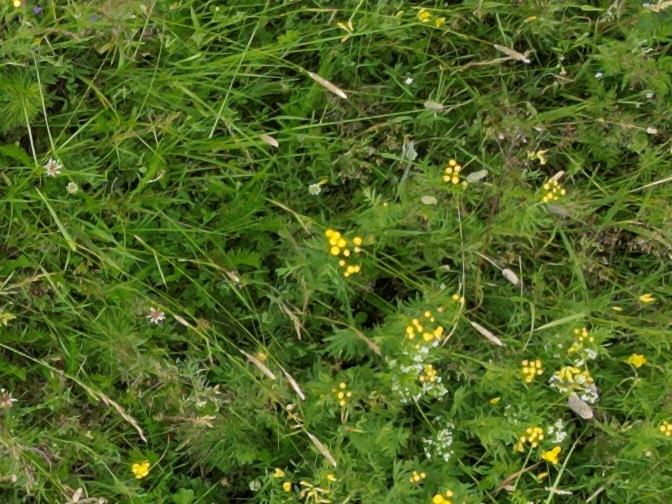
Flowers visible: yarrow flowers,  daisy flowers,  daisy flowers, yarrow flowers